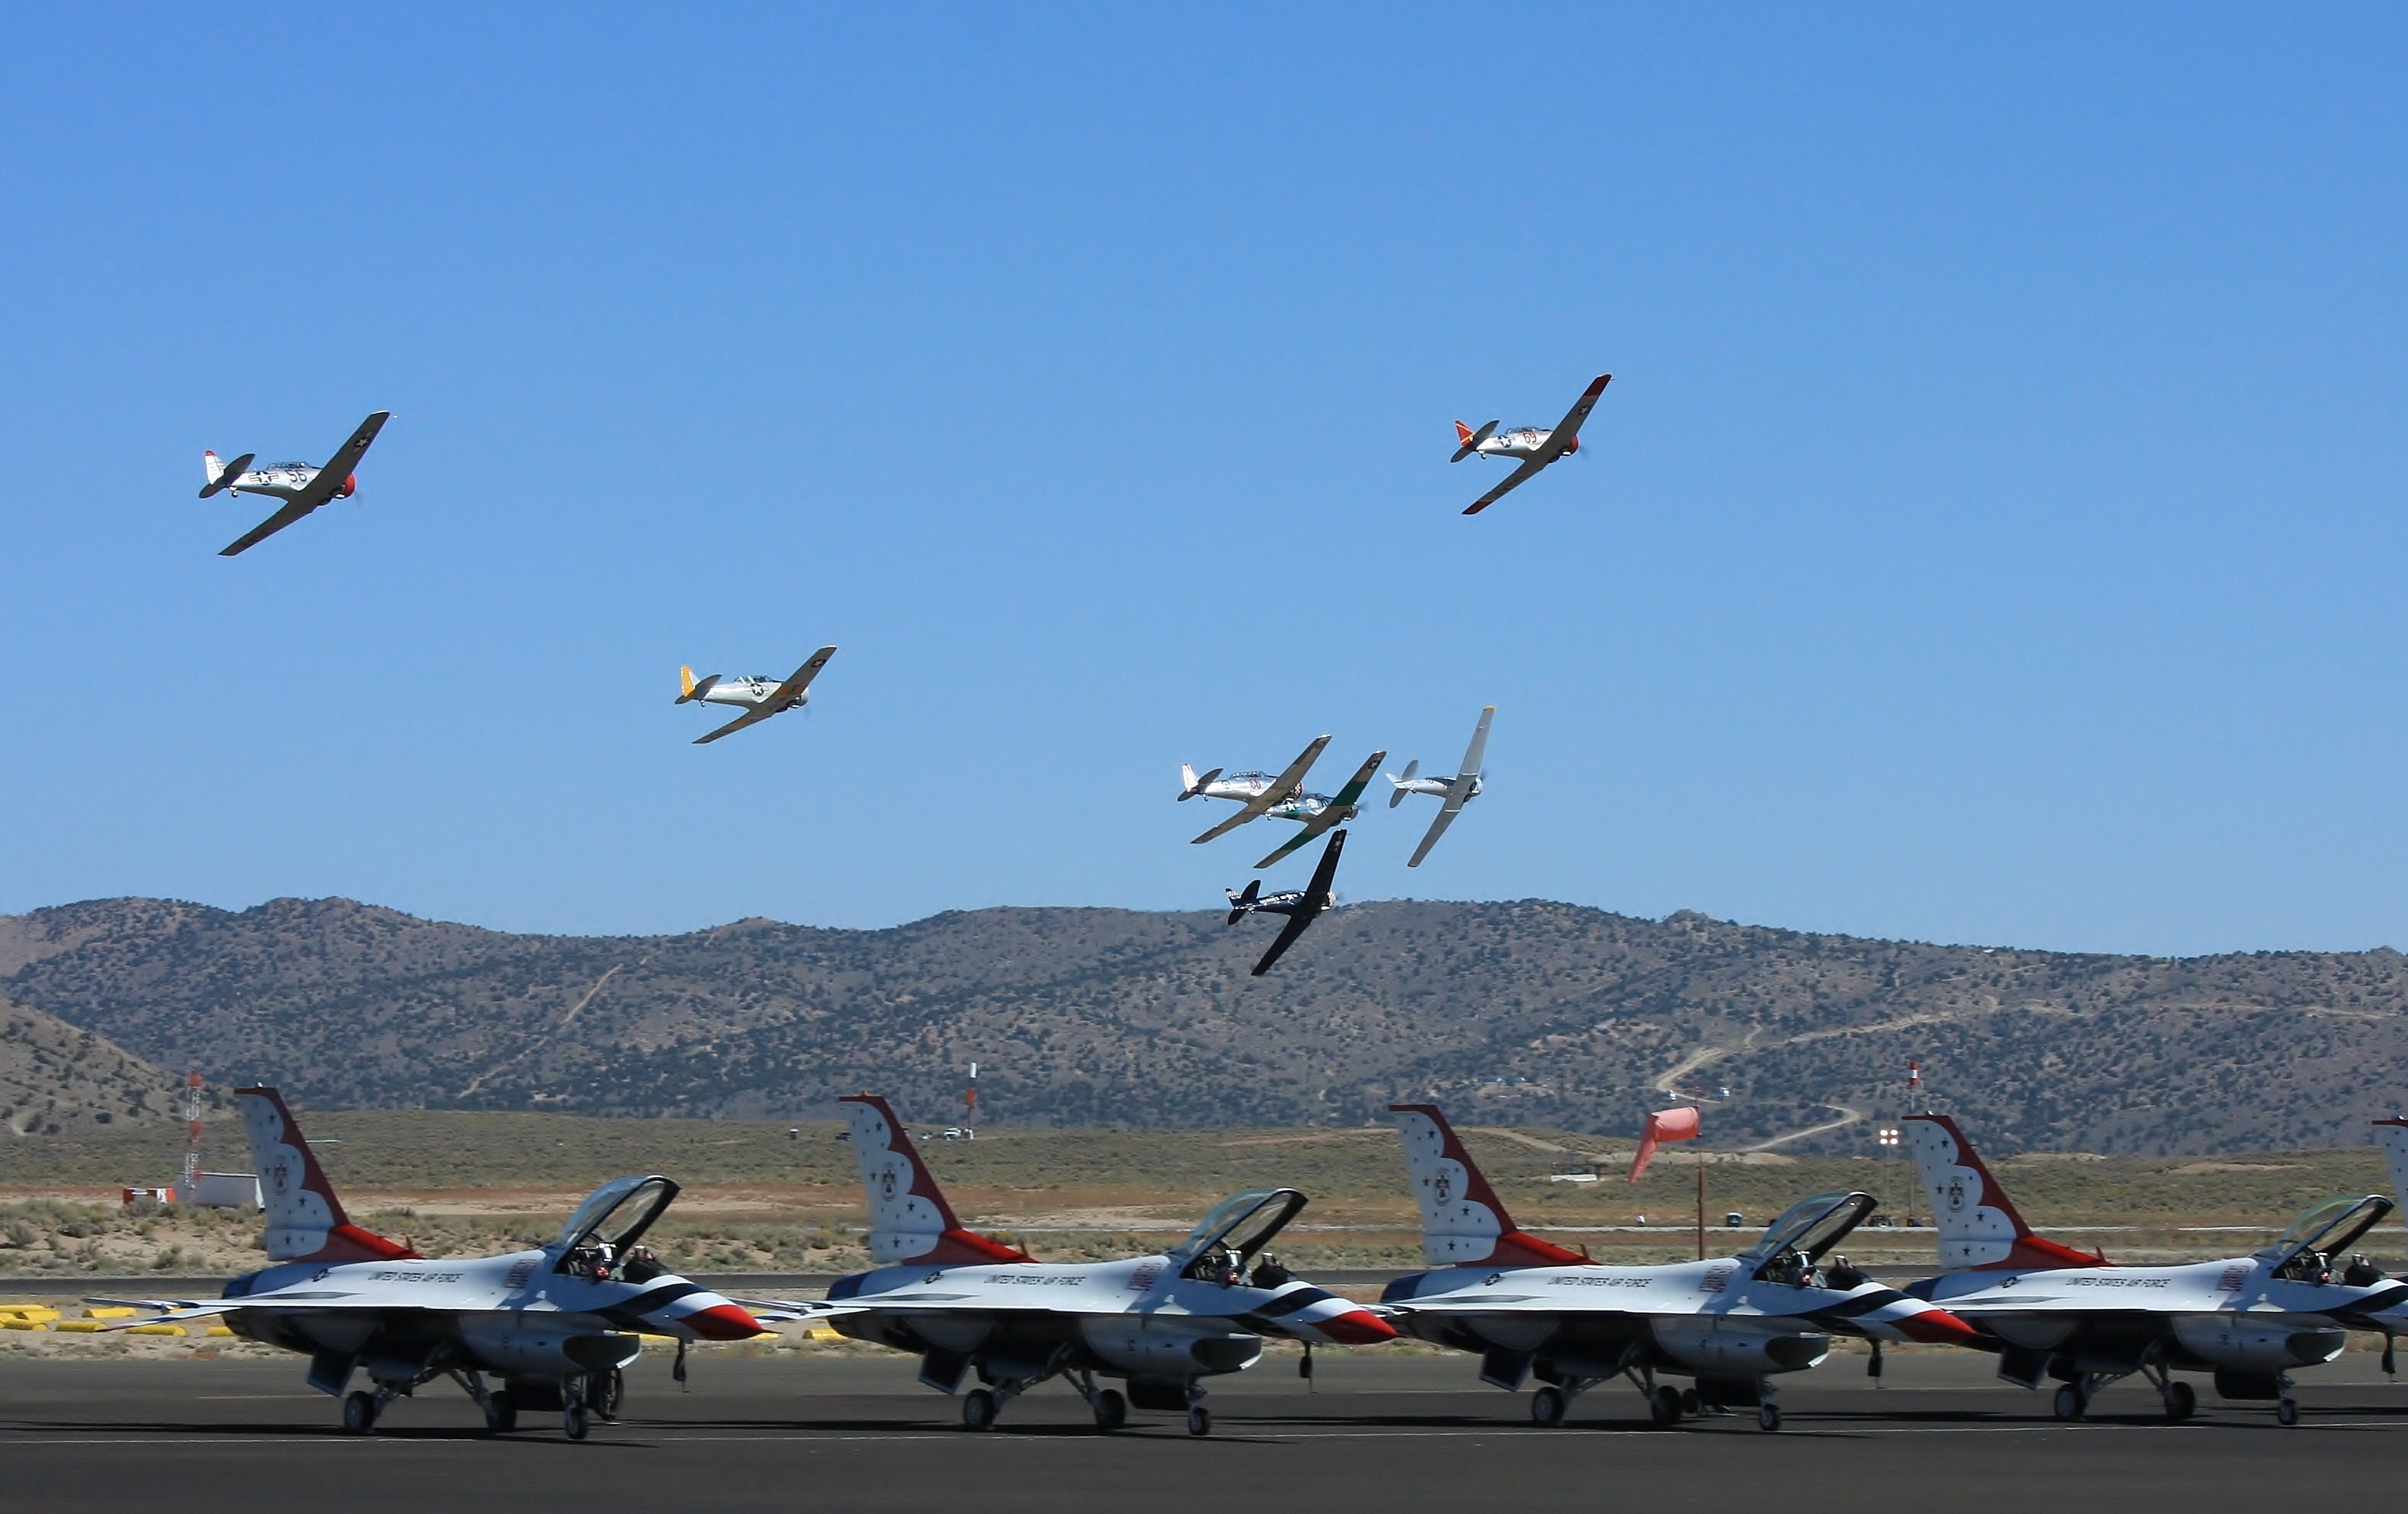
wing, airplane, aircraft, vehicle, aviation, flight, airplanes, thunderbirds, air show, air force, jet aircraft, fighter aircraft, military aircraft, military jets, atmosphere of earth, reno airshow, air races